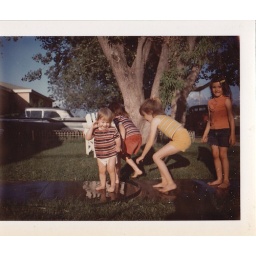
Baby Me, Jane, Kim in stripes, don't know who the girl in orange is.